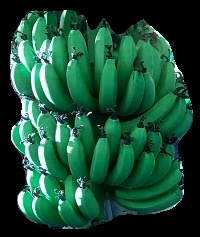
Variety: pachbale
Grade: grade1